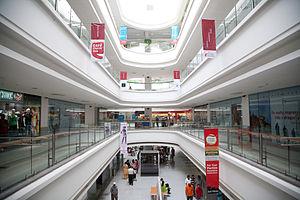
Jalandhar est une ville située au nord de l'État du Pendjab, en Inde.